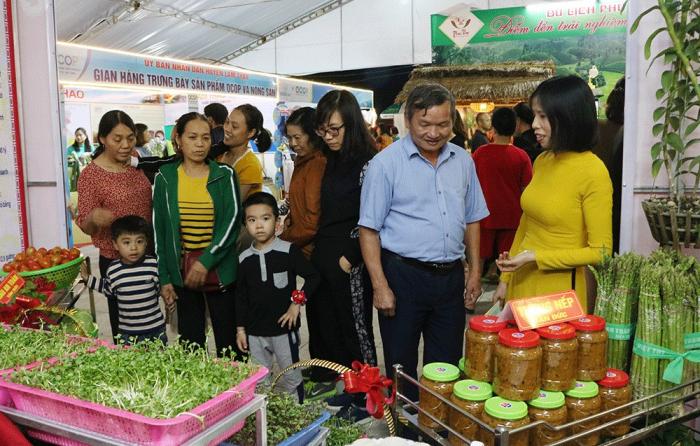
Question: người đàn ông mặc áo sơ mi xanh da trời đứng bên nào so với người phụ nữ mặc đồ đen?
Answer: ông ấy đứng bên phải người phụ nữ mặc đồ đen